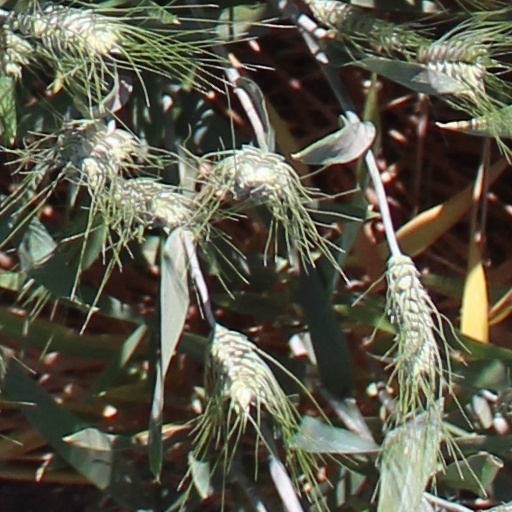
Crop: wheat